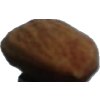
Label: Almonds 1